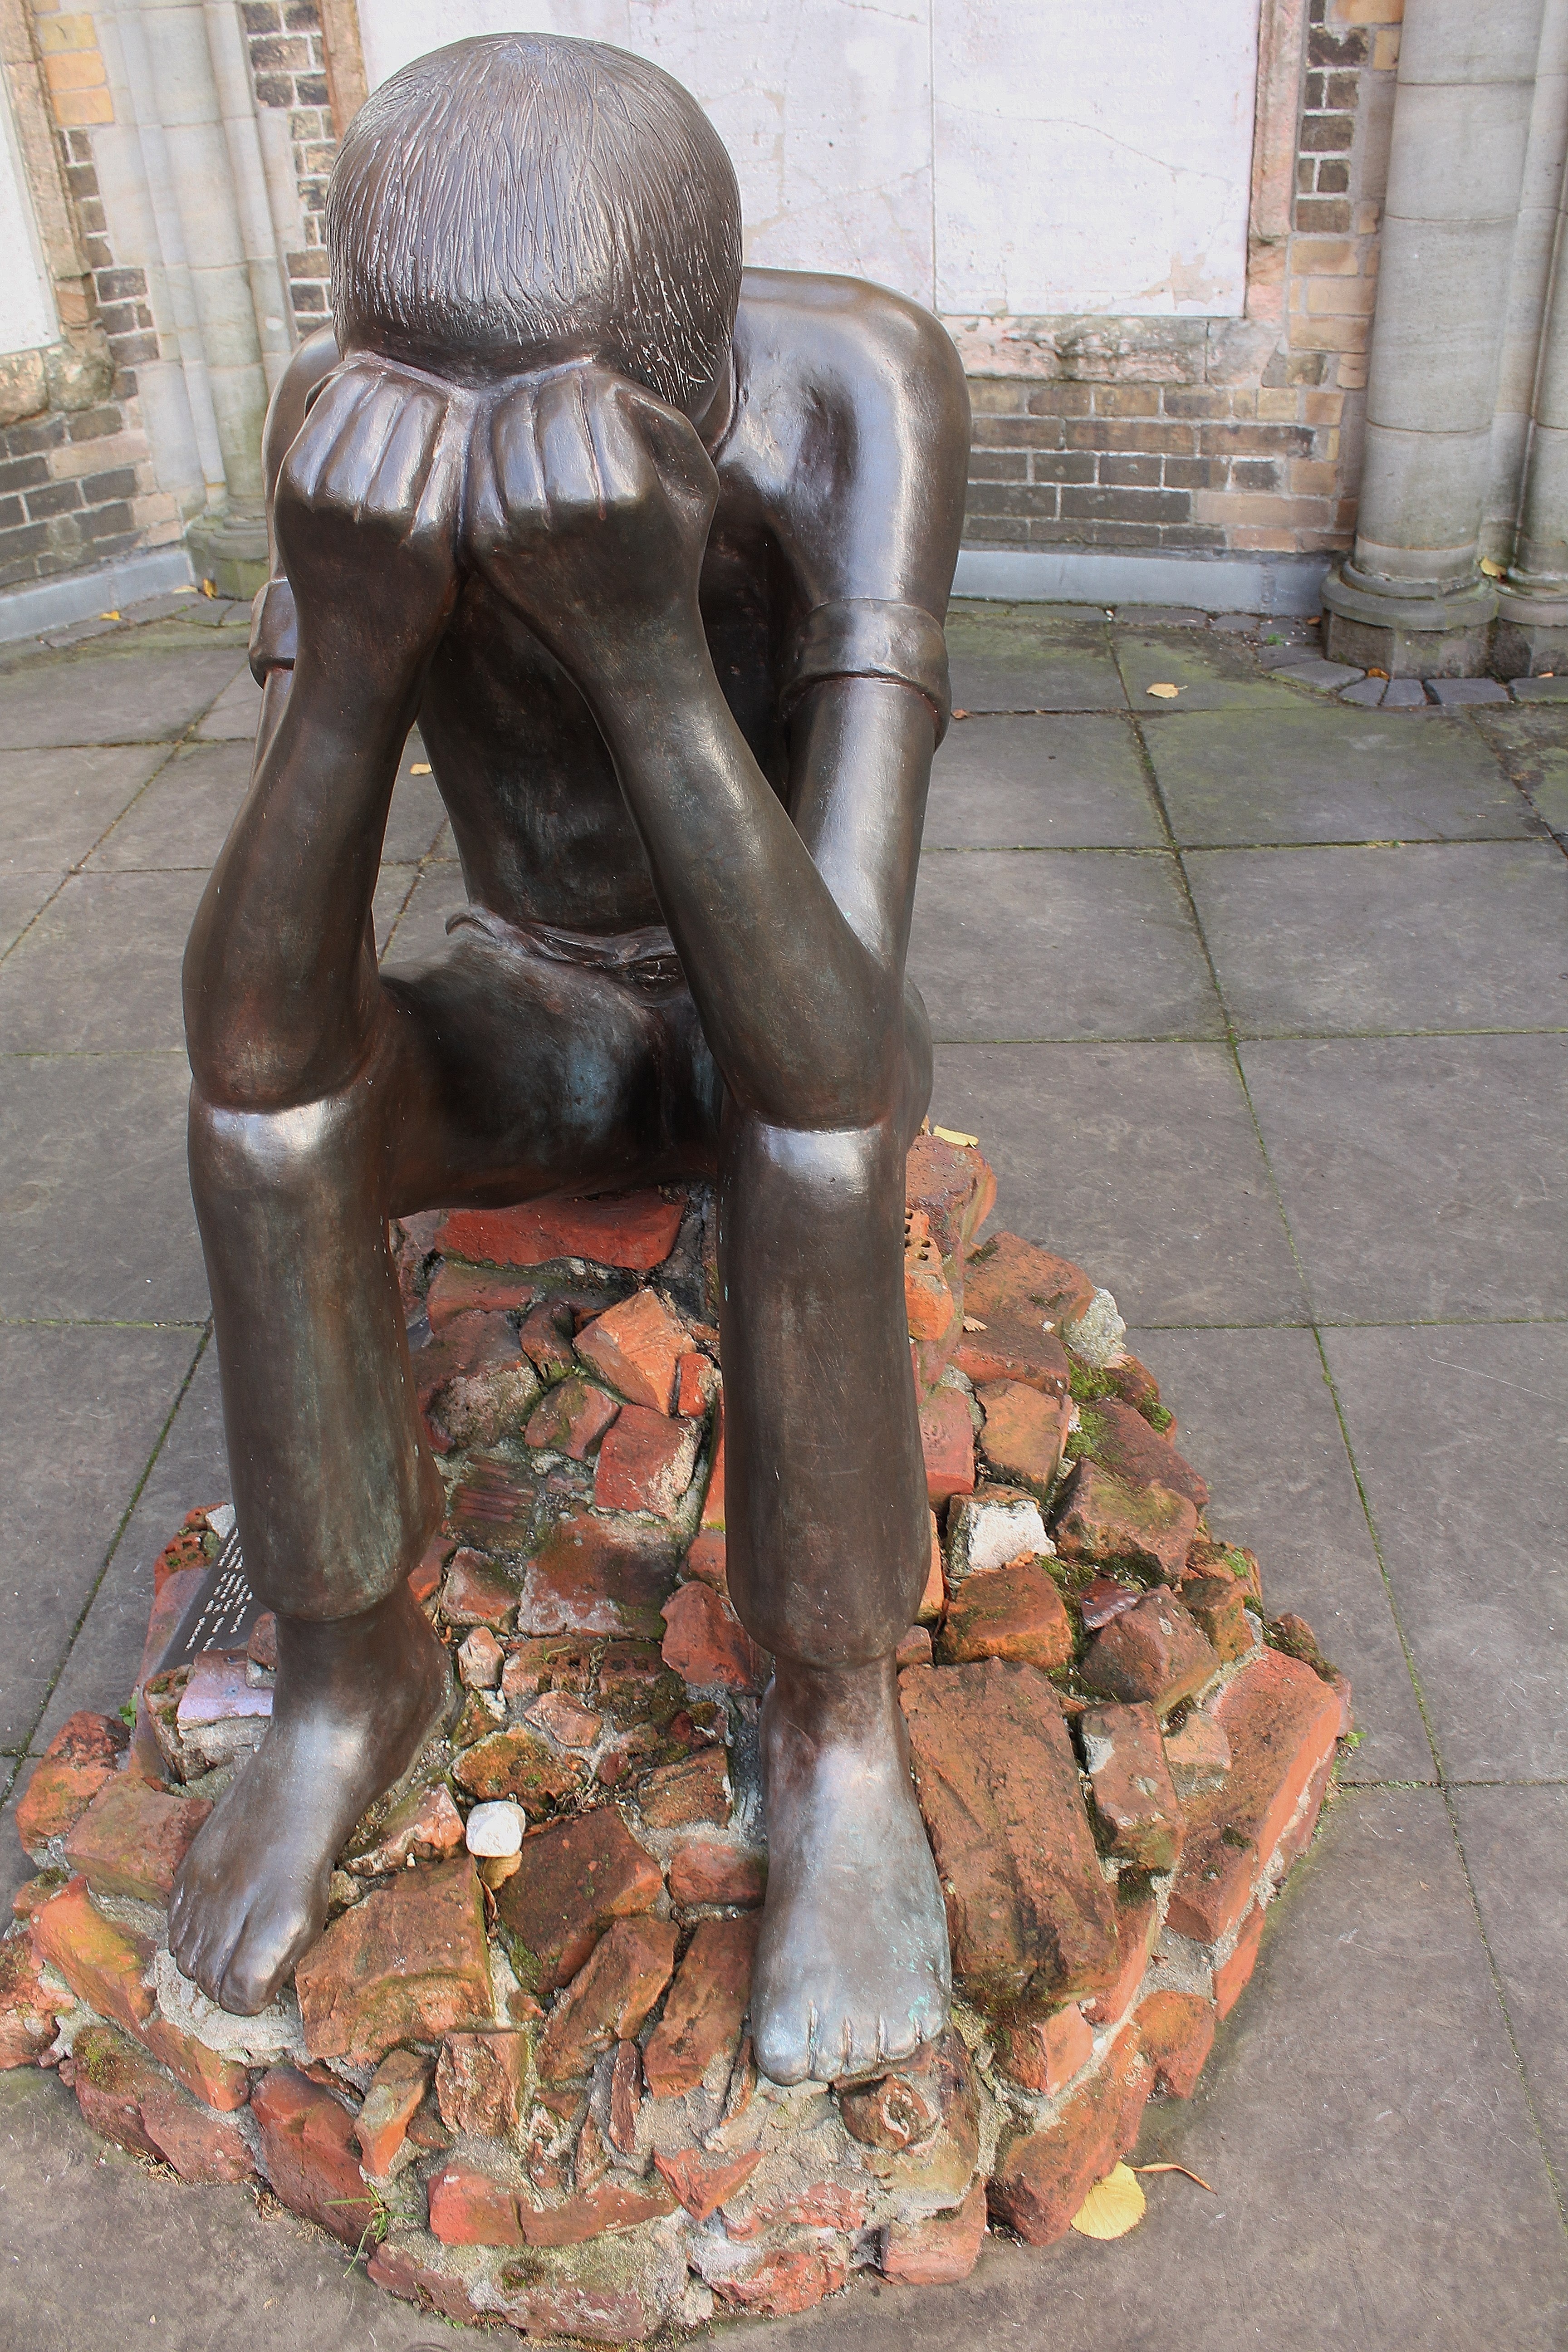
monument, statue, sculpture, memorial, art, carving, stone carving, ancient history, hollocaust